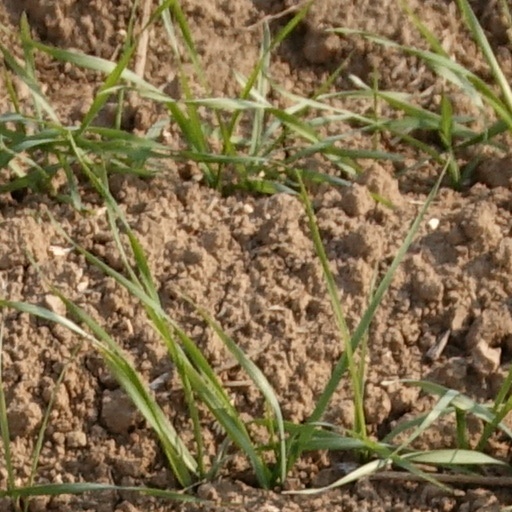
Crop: wheat